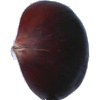
Label: Chestnut 1